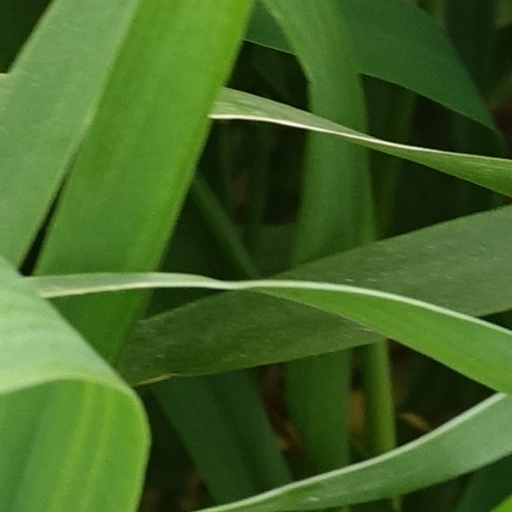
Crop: wheat